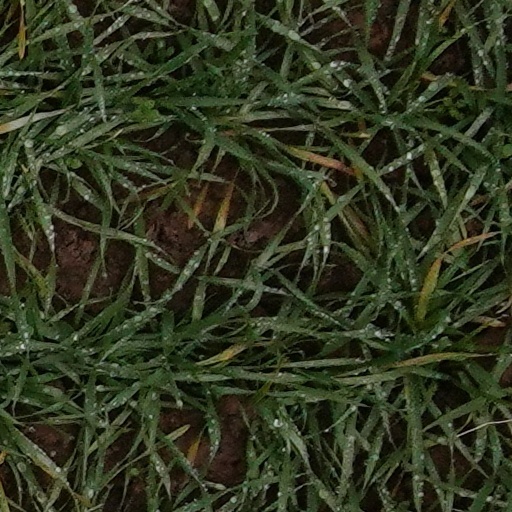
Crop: wheat